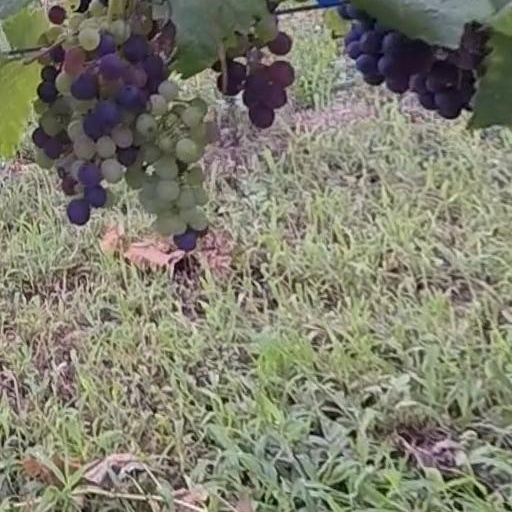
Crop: grape